Rodeo clown

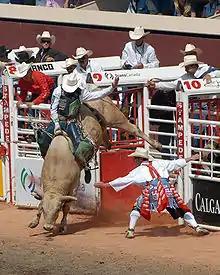
A rodeo bullfighter at work

At the 2001 Professional Bull Riders (PBR) World Finals, bullfighter Rob Smets no longer wore his traditional, baggy clown outfit and began wearing a sport jersey and shorts that featured his sponsors' logos. This was the blueprint for future PBR bullfighter outfits as in 2003, all bullfighters in the organization stopped wearing traditional clown make-up and outfits, and traded them for sport jerseys and shorts with corporate sponsor logos. This was also the case for barrelmen in the PBR, but they retained their make-up. In subsequent years, many bullfighters in other organizations would also adopt sport jerseys and shorts, but many also kept wearing clown make-up. Some even combine make-up and baggies with jerseys. Frank Newsom, who had fought bulls in the Professional Rodeo Cowboys Association (PRCA) and Professional Bull Riders (PBR), including at each organization's respective world championship event (the National Finals Rodeo and PBR World Finals) was the last bullfighter to wear a baggy outfit and make-up at a televised PBR event, which was the 2004 Built Ford Tough Series (BFTS) event in Guthrie, Oklahoma. He was an alternate bullfighter at said event. Beginning the next year, he would don a sport jersey and shorts as an official member of the PBR elite series' bullfighting team, of which he was a member for several years until retiring at the conclusion of the 2022 PBR World Finals.